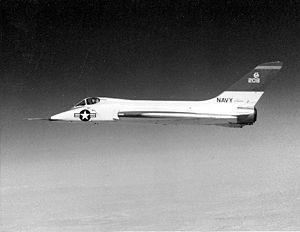
Le Douglas F5D-1 Skylancer est une version améliorée du F4D-1 Skyray. Il fut le dernier chasseur développé par Douglas avant la fusion avec McDonnell Aircraft Corporation.